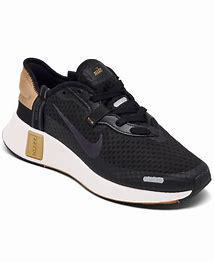
Brand: Nike
Model: Reposto